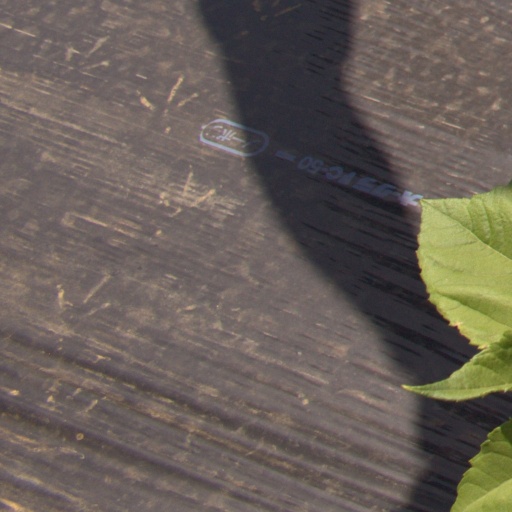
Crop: Jerusalem artichoke